George Canyon

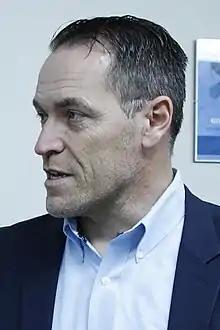

George Canyon (born Frederick George Lays, August 22, 1970) is a Canadian country music singer. He was the runner up on the second season of "Nashville Star" in 2004. He grew up in Fox Brook, Pictou County, Nova Scotia before he moved west to Calgary, Alberta. He also holds an appointment in the Canadian Forces as the Colonel Commandant of the Royal Canadian Air Cadets.